Indu Sarkar

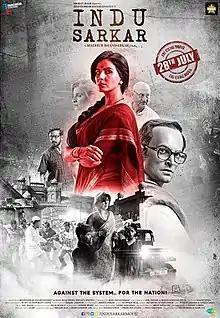

Indu Sarkar is a 2017 Indian Hindi-language period political thriller film, co-written, co-produced and directed by Madhur Bhandarkar. The film is set in the emergency period in India, i.e. the 19-month-long period from 1975 to 1977, when there was a state of emergency across the country. It stars Kirti Kulhari, Neil Nitin Mukesh, Anupam Kher, Tota Roy Chowdhury, Supriya Vinod, Rashmi Jha, Sheeba Chaddha, and Manav Vij. The film's music is composed by Anu Malik and Bappi Lahiri. The film was released on 28 July 2017.